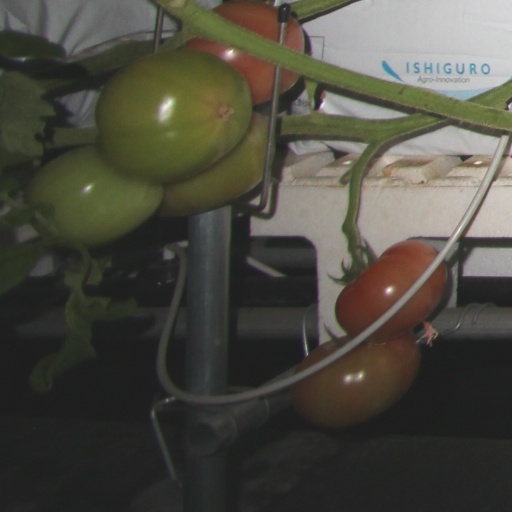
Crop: tomato